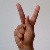
The image shows a hand gesture representing the letter 'K' in Indian Sign Language.